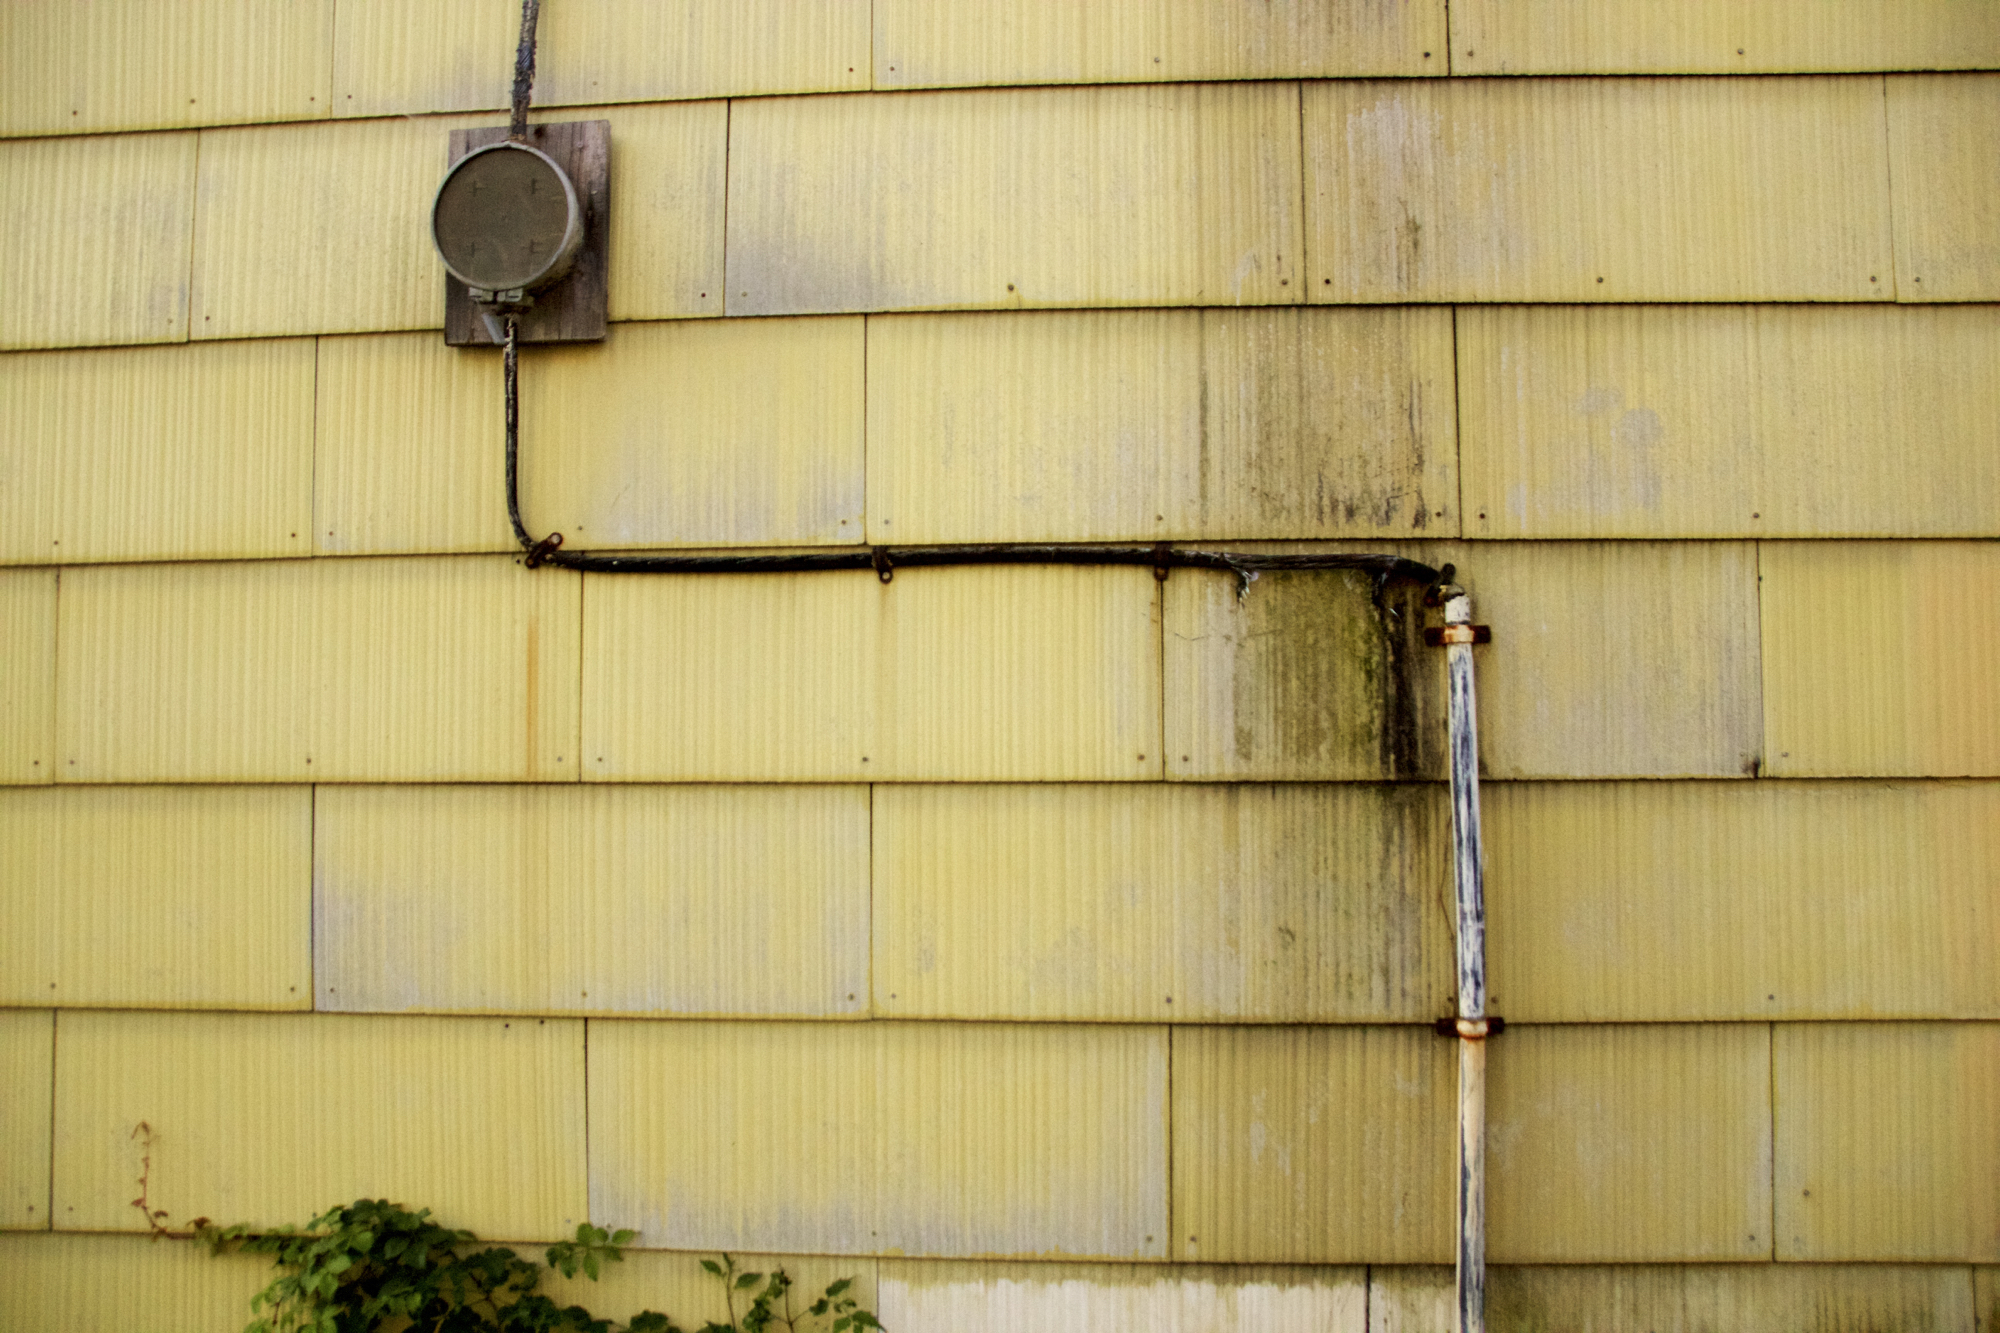
fence, wood, window, wall, line, facade, lumber, door, interior design, design, window blind, schuylkillcounty, bamboo, siding, man made object, window covering, outdoor structure